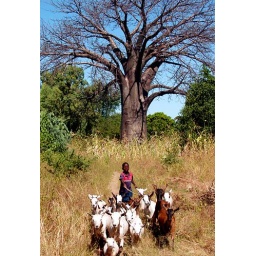
A young boy herds goats near a baobab tree in Malawi, Africa